Nyuserre Ini

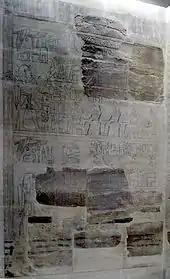
Section of the Karnak list of kings to be honoured by ThutmosisIII. Nyuserre is the fourth seated king of the top row.

The pyramid of Neferirkare was planned to be significantly larger than that of Neferirkare's Fifth Dynasty predecessors, with a square base side of and a height of . Although well underway at the death of the pharaoh, the pyramid was lacking its external limestone cladding and the accompanying mortuary temple still had to be built. Neferefre had begun covering the pyramid surface with limestone and had built the foundation of a stone temple on the pyramid eastern side; Nyuserre completed their father's pyramid complex, though he did so more parsimoniously than his brother. He abandoned the task of covering the pyramid altogether and finished the mortuary temple with cheaper materials than were normally used for such buildings. Its walls were made of mud-bricks rather than limestone and its floor was of beaten clay. The outer part of the temple was built to comprise a column portico and a pillared court, all columns being made of wood rather than the usual granite. The temple and pyramid were also surrounded by a brick wall. Likely for reasons of economy, the causeway leading to the mortuary temple at the foot of the pyramid was never built, no satellite pyramid was added to the mortuary complex, and the valley temple was left unfinished. Consequently, the priest of the mortuary cult of Neferirkare lived on the temple premises, in dwellings of mud-bricks and rushes, rather than in the pyramid town closer to the Nile valley.